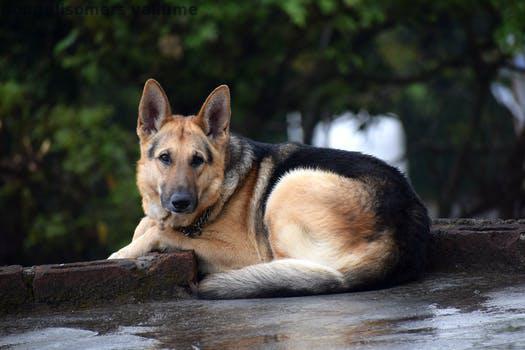
Label: Watermark